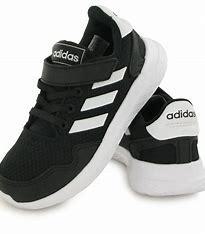
Brand: Adidas
Model: Archivo